Matthias Christian Rabbethge

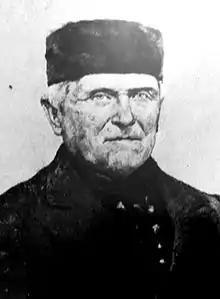
Matthias Christian Rabbethge

Matthias Christian Rabbethge (1 March 1804, Klein Rodensleben – 26 December 1902, Klein Wanzleben) was a German sugar beet grower and sugar manufacturer.